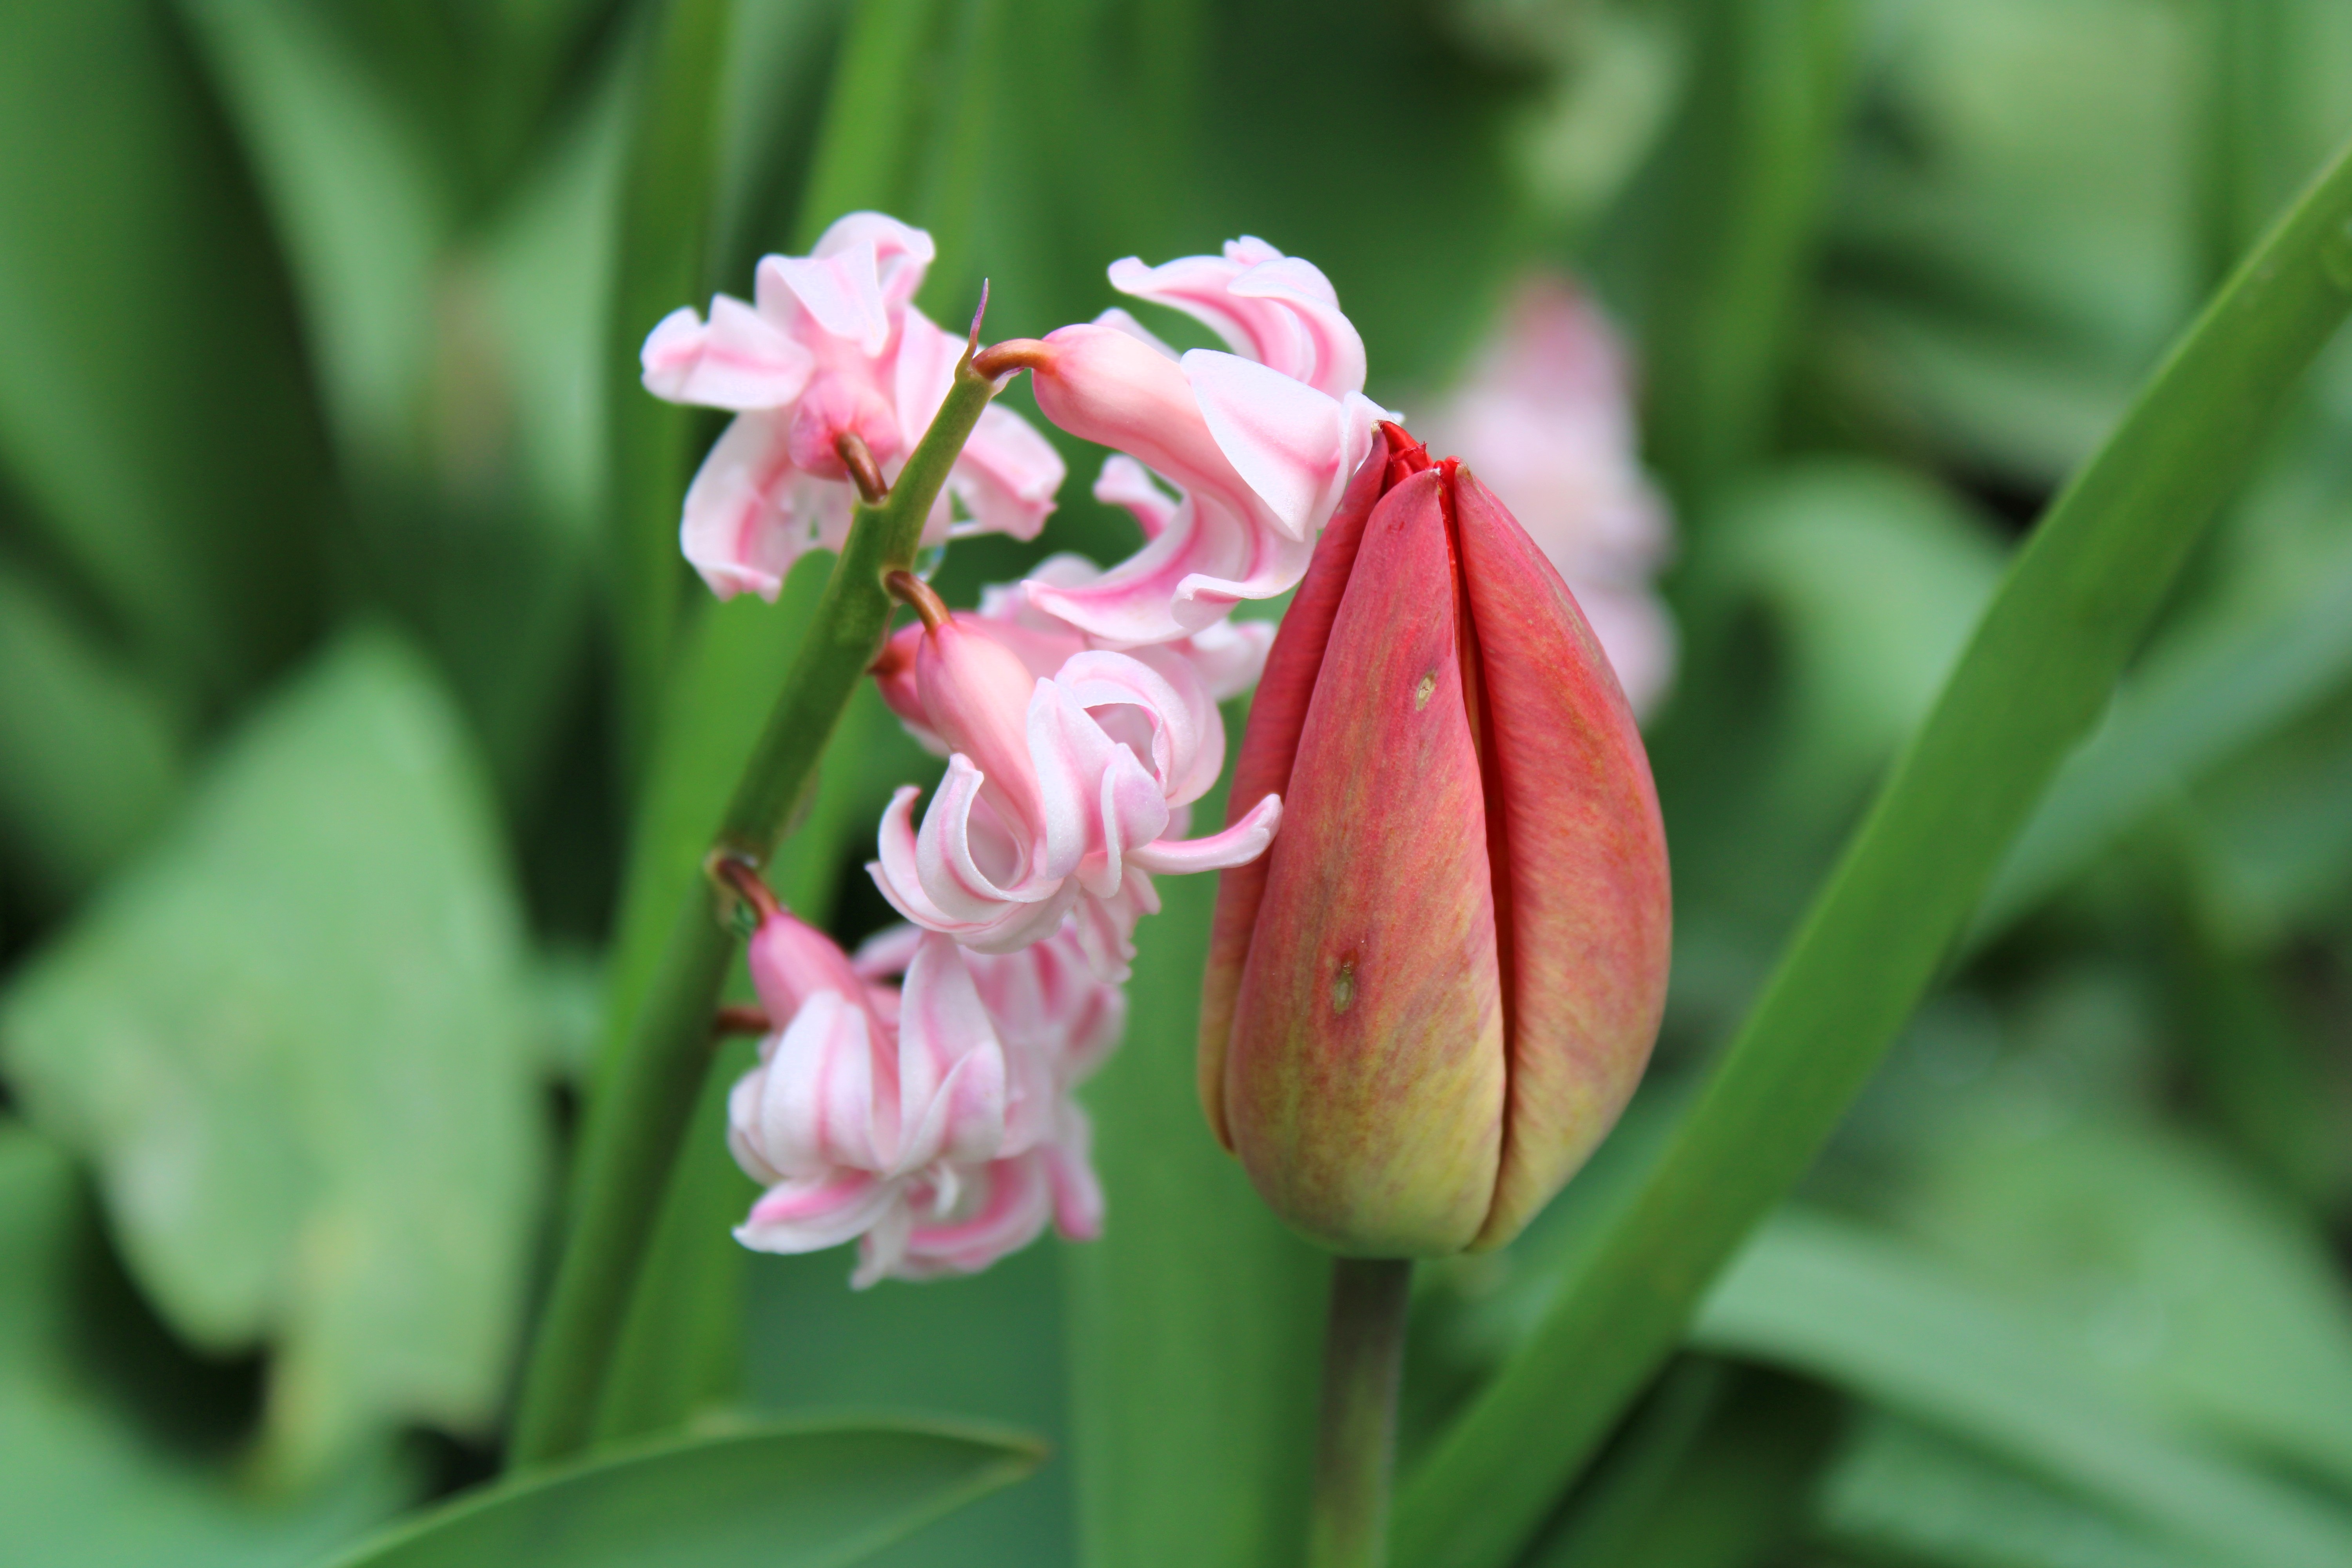
hyacinth, flower, plant, petal, botany, terrestrial plant, flowering plant, Pedicel, close up, grass, herbaceous plant, wildflower, macro photography, bulb, plant stem, lily family, magenta, perennial plant, peach, amaryllis family, allium